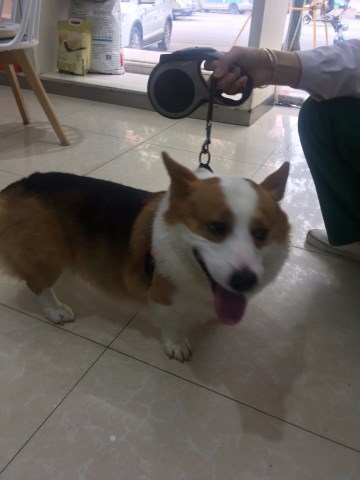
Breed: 2909-n000116-Cardigan